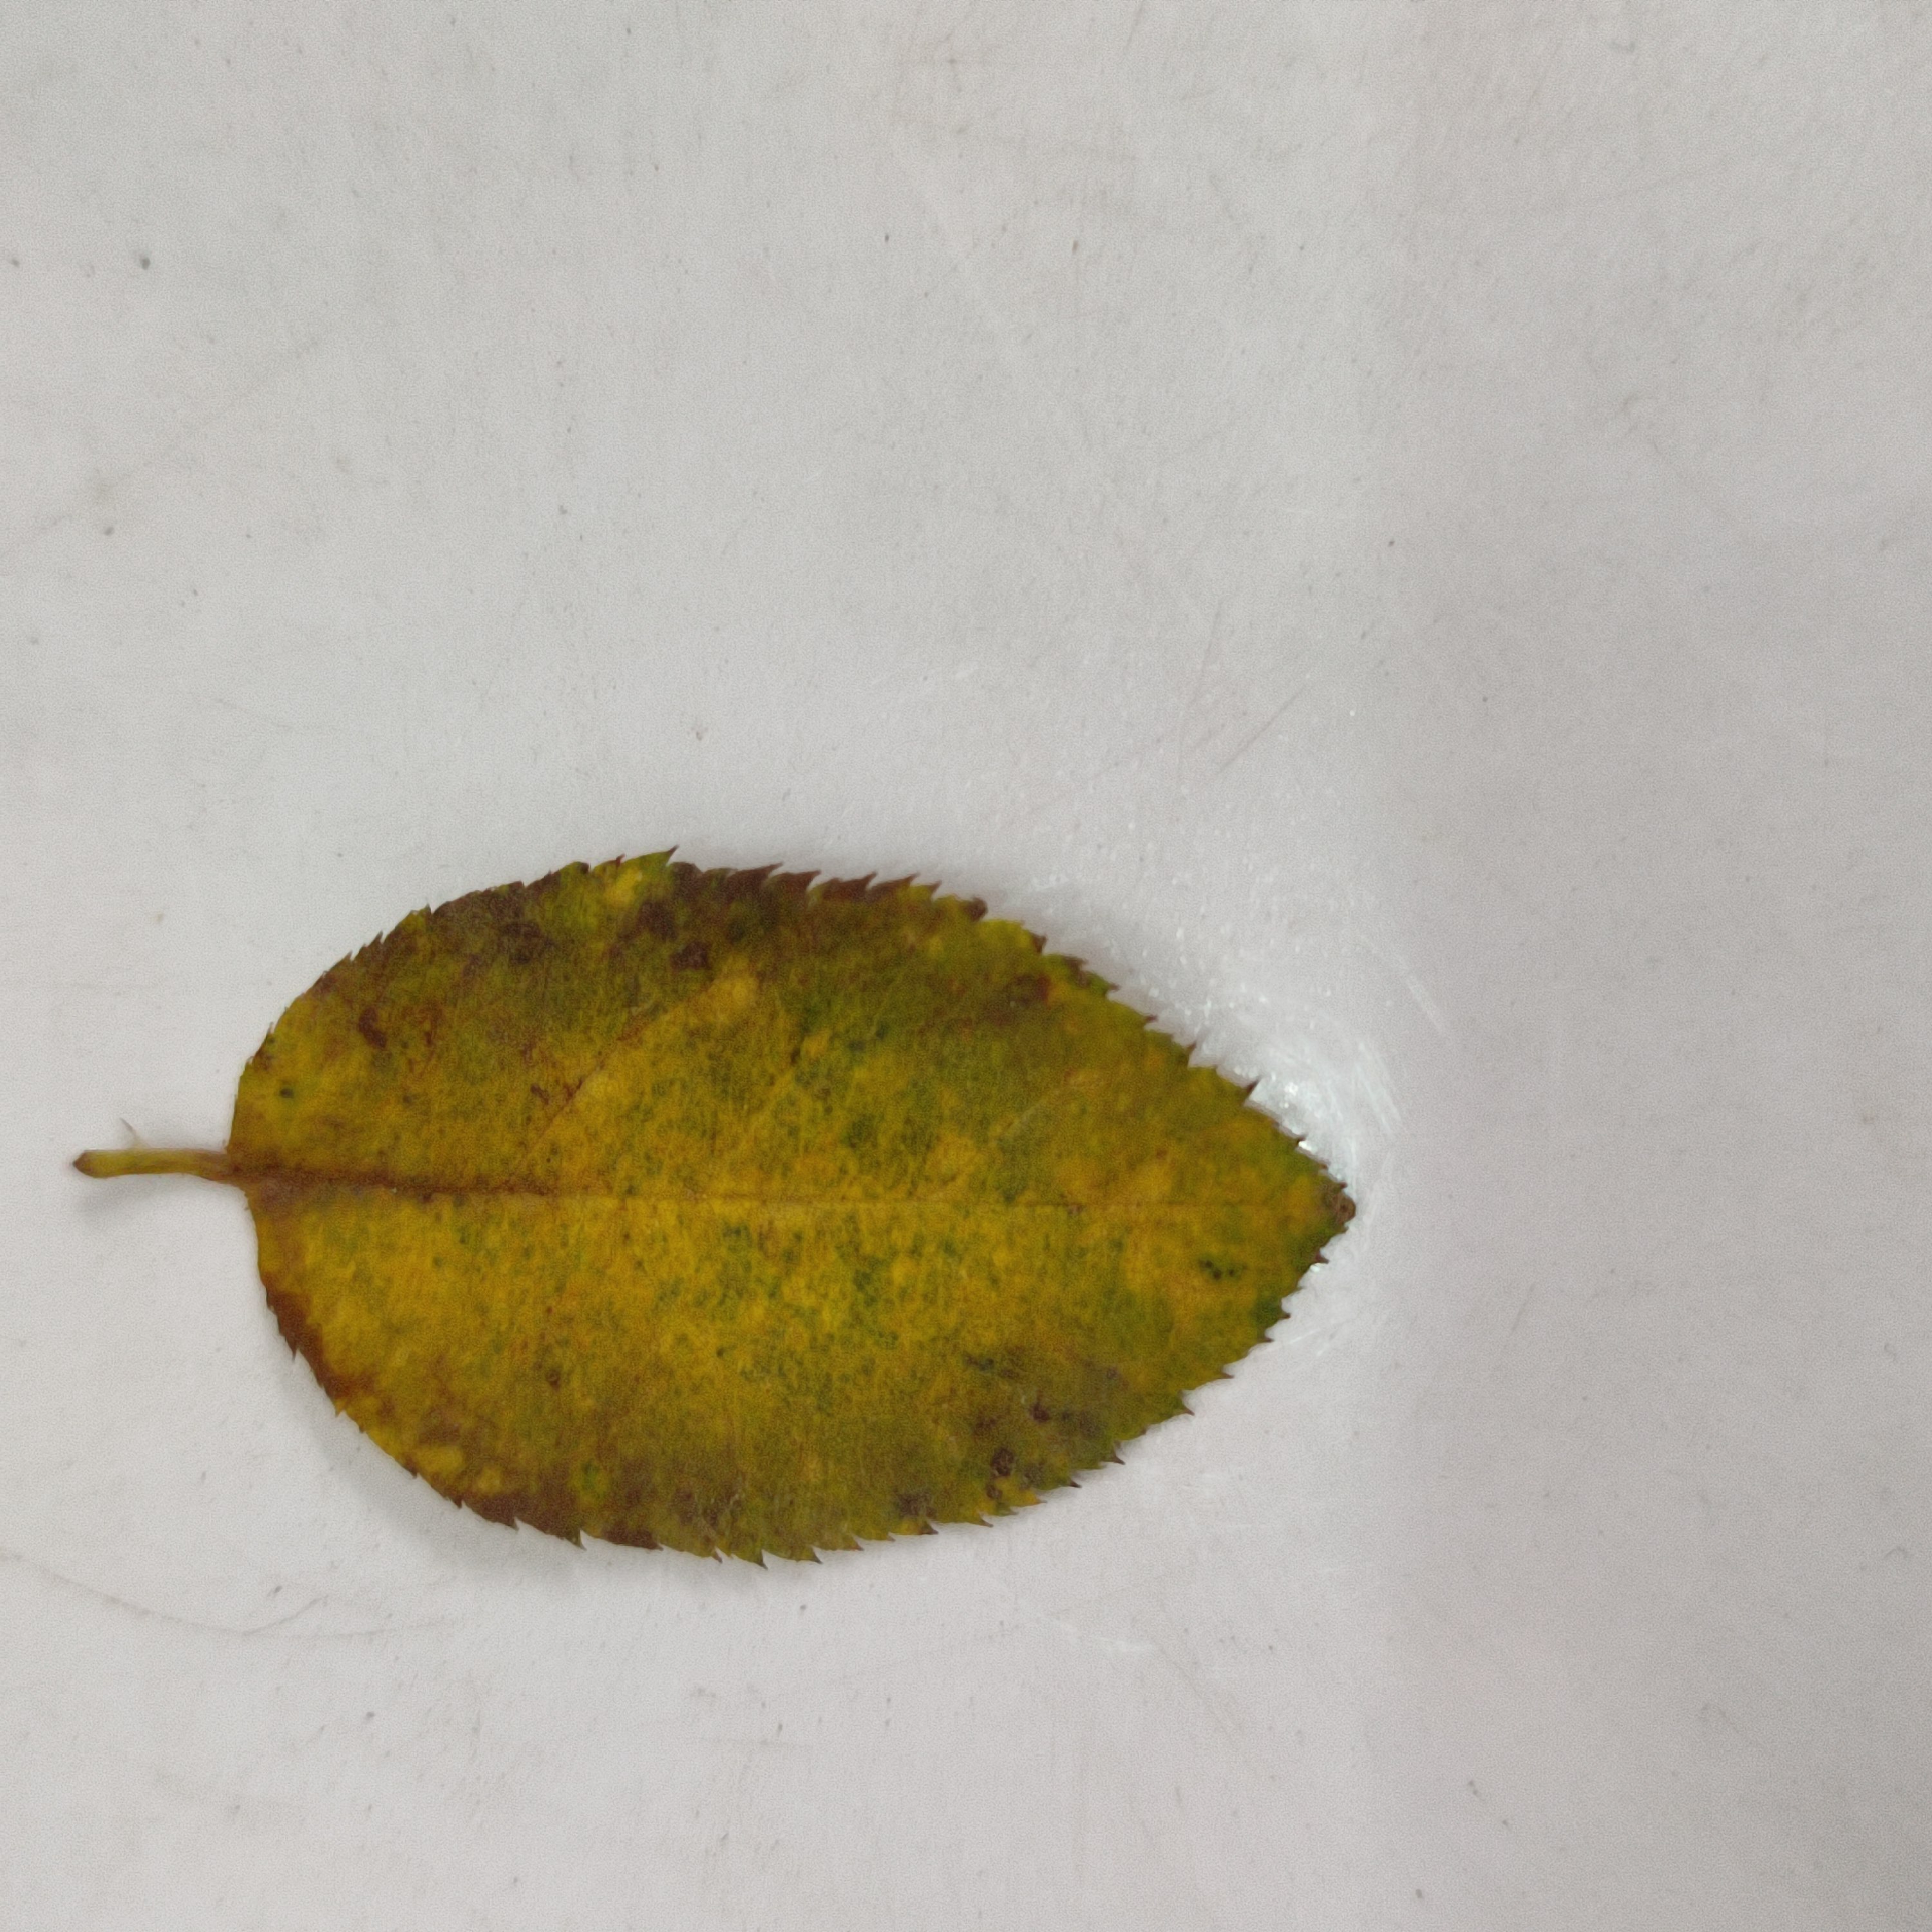
Label: Yellow Mosaic Virus